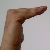
The image shows a hand gesture representing a space in Indian Sign Language.